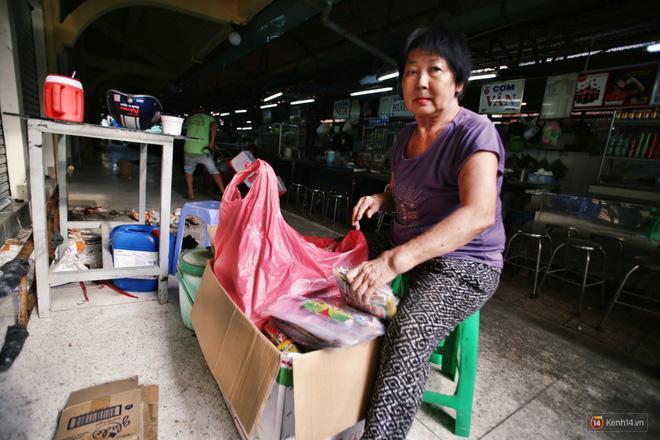
có nhiều đồ vật đang xuất hiện ở trong cái thùng các tông trước mặt người phụ nữ